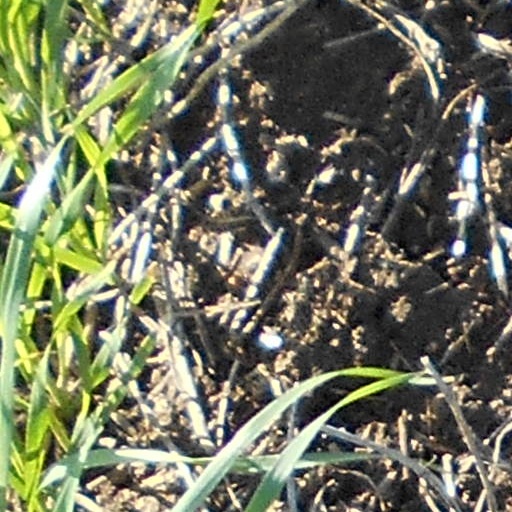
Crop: wheat